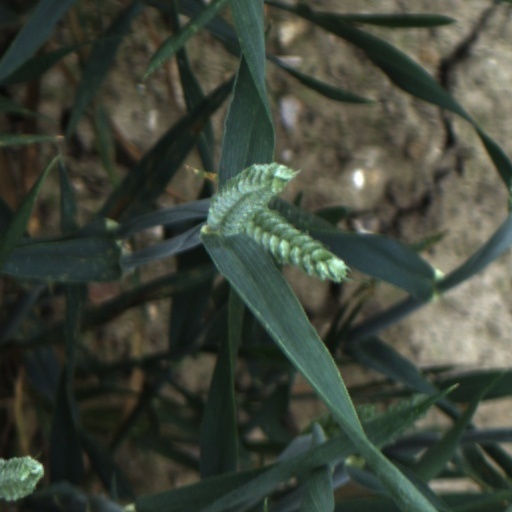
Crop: wheat